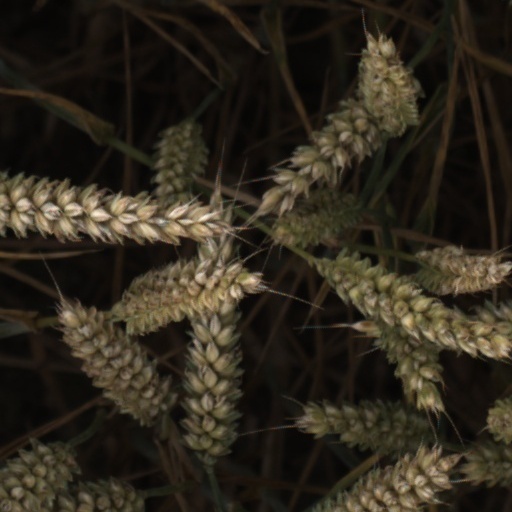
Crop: wheat